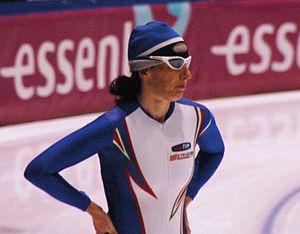
Chiara Simionato est une patineuse de vitesse italienne spécialiste du sprint. Ella a pris part à trois Jeux oympiques, en 2002, 2006 et 2010.